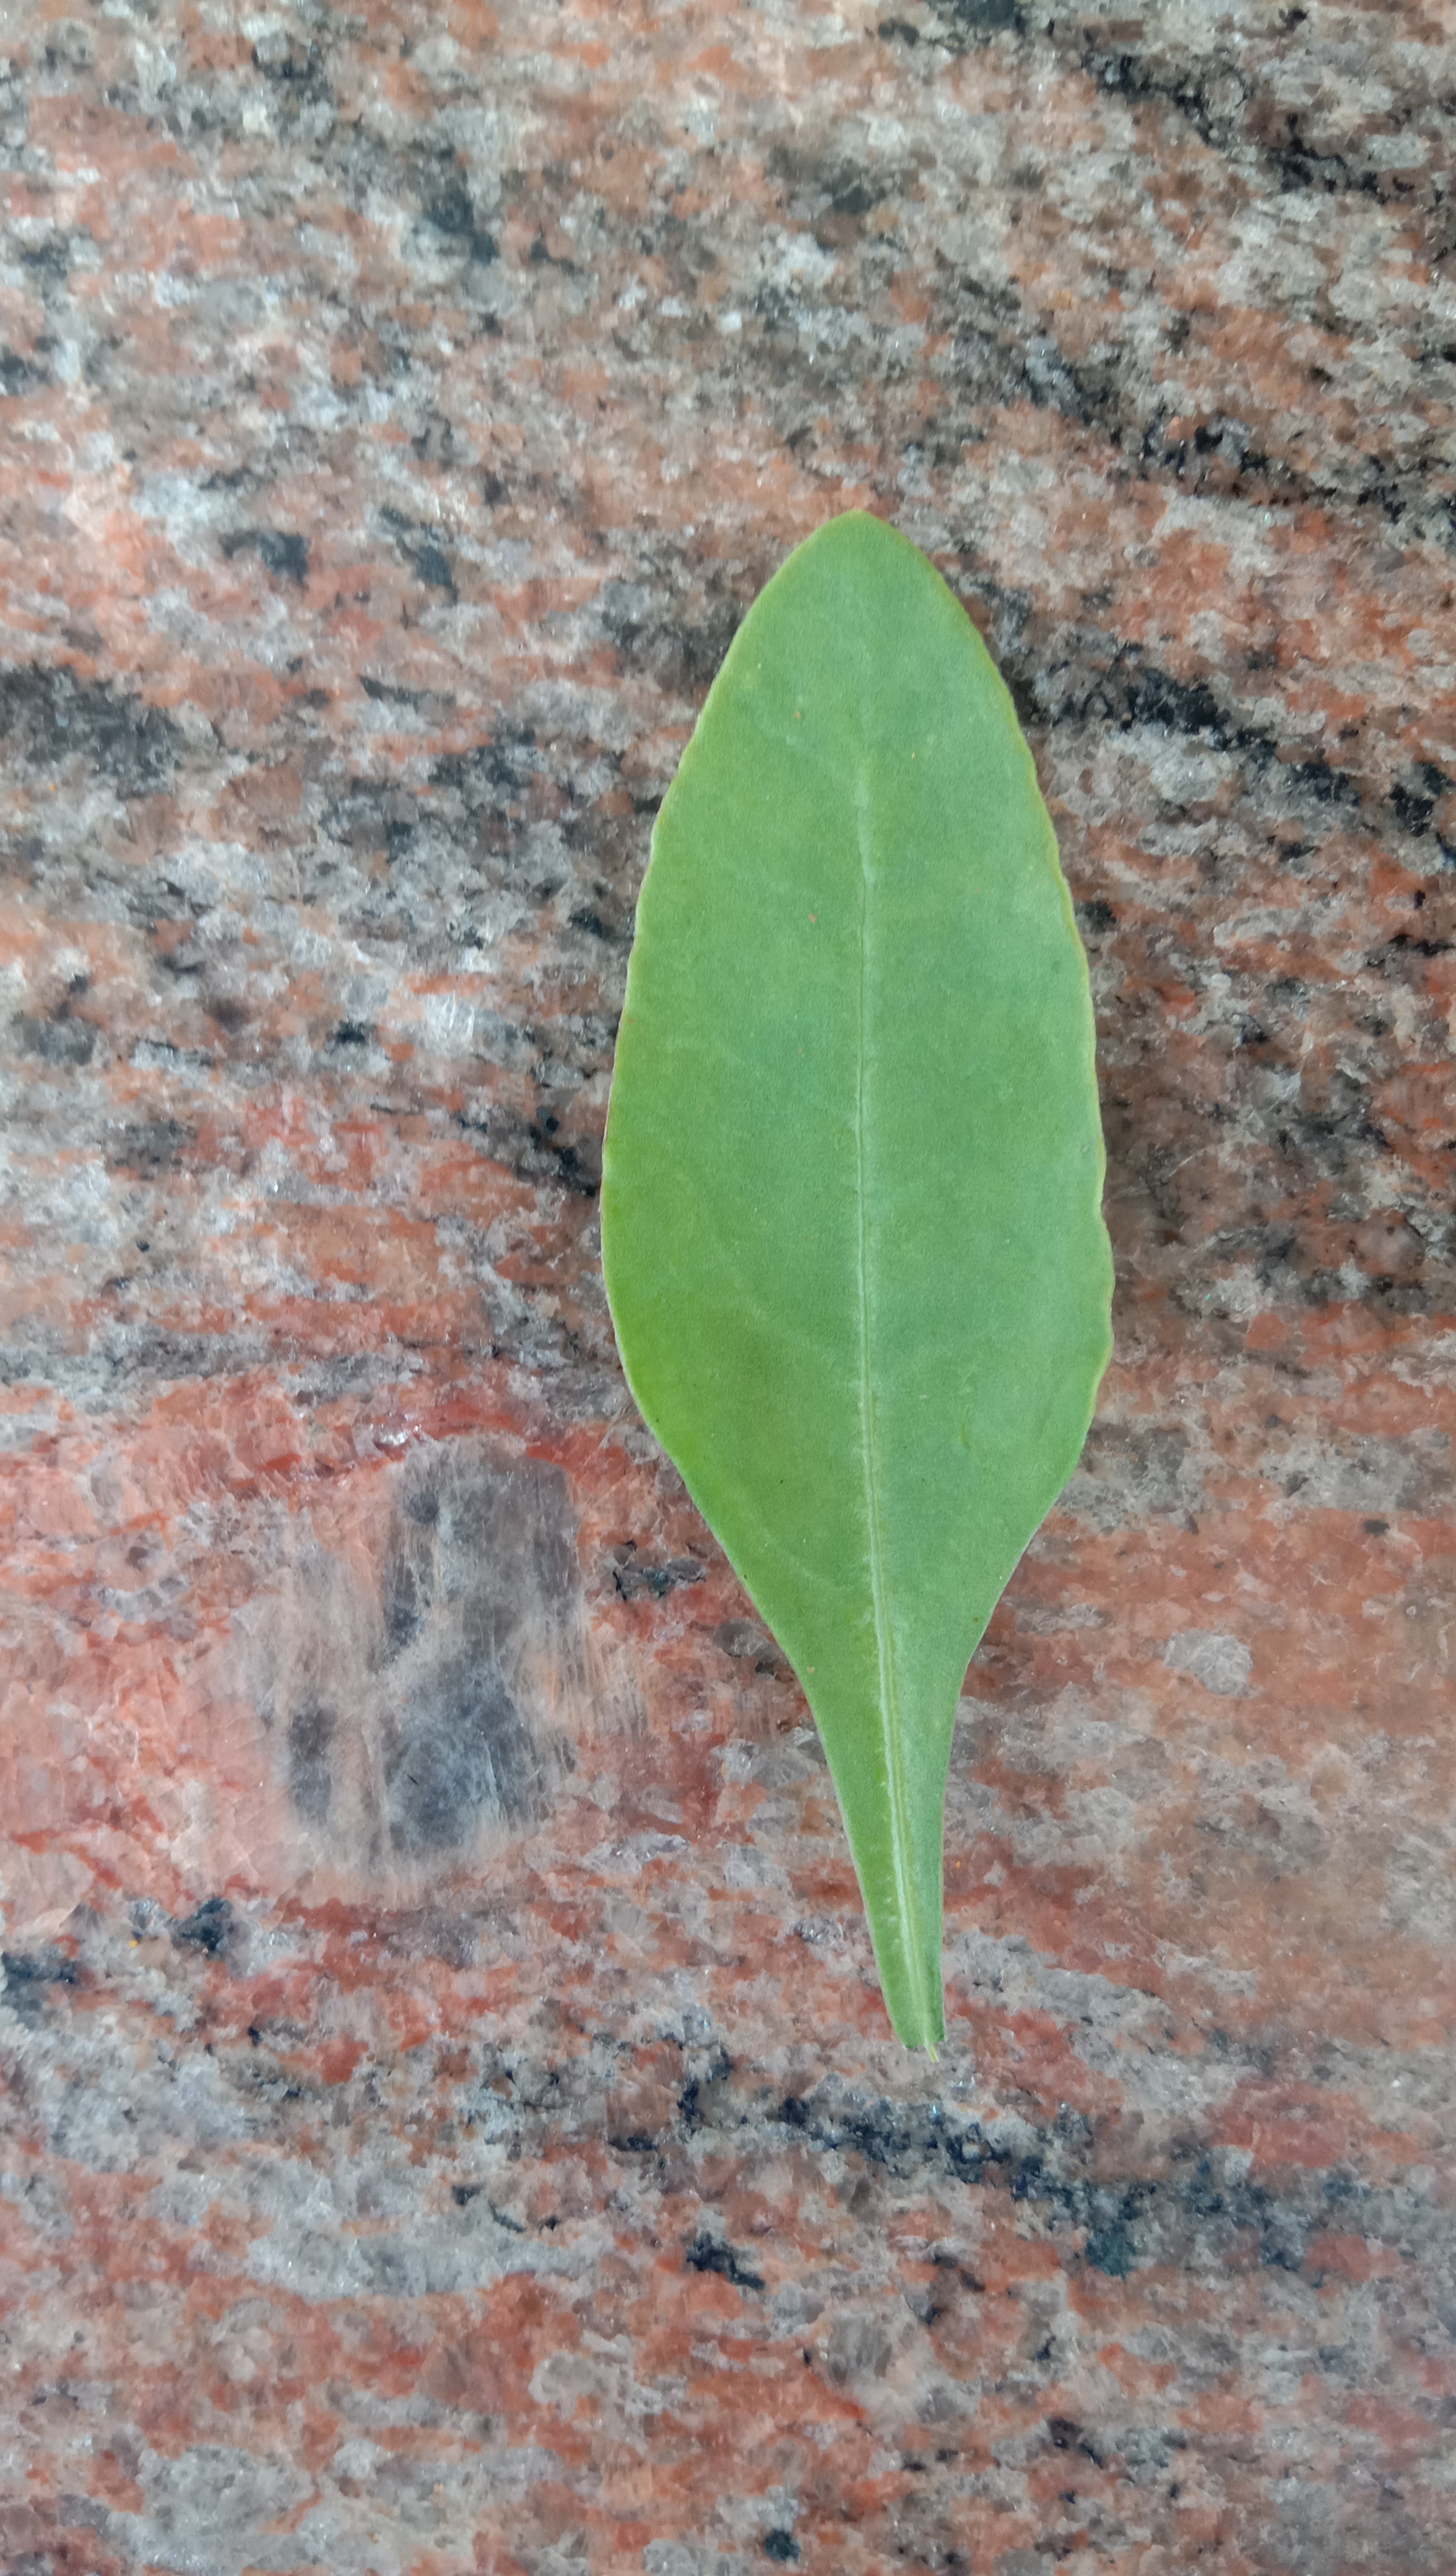
Plant: Palak(Spinach)